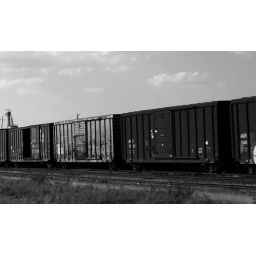
Either unused or waiting train cars at a dock-side train yard in Mobile, AL.